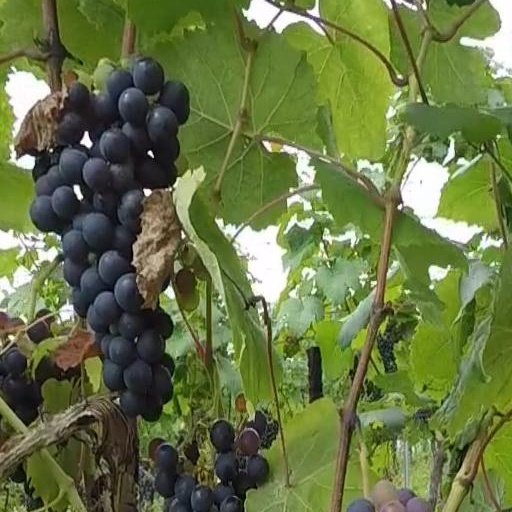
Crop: grape